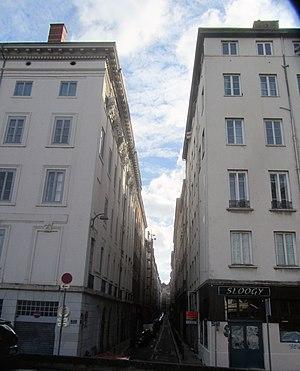
Quartier Saint Clair à Lyon rue royale
Jacques-Germain Soufflot est un grand architecte français qui a exercé une profonde influence sur le mouvement néoclassique.